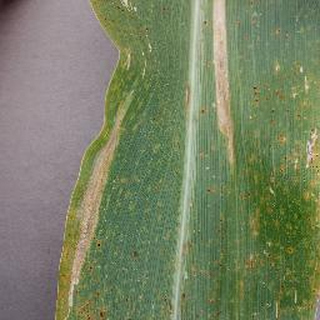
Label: corn_northern_leaf_blight